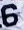
Number: 6